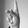
ASL letter: K